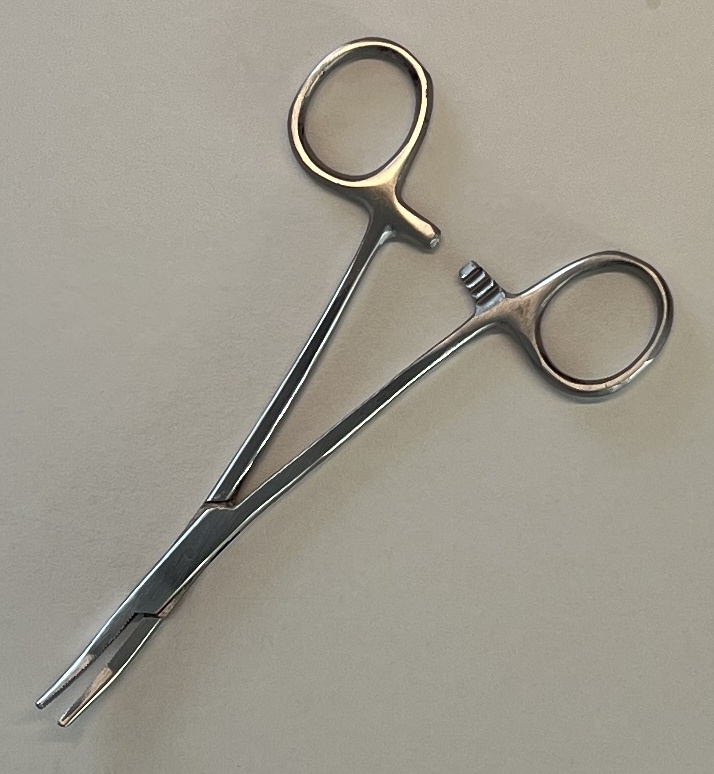
Hinged instrument state: open